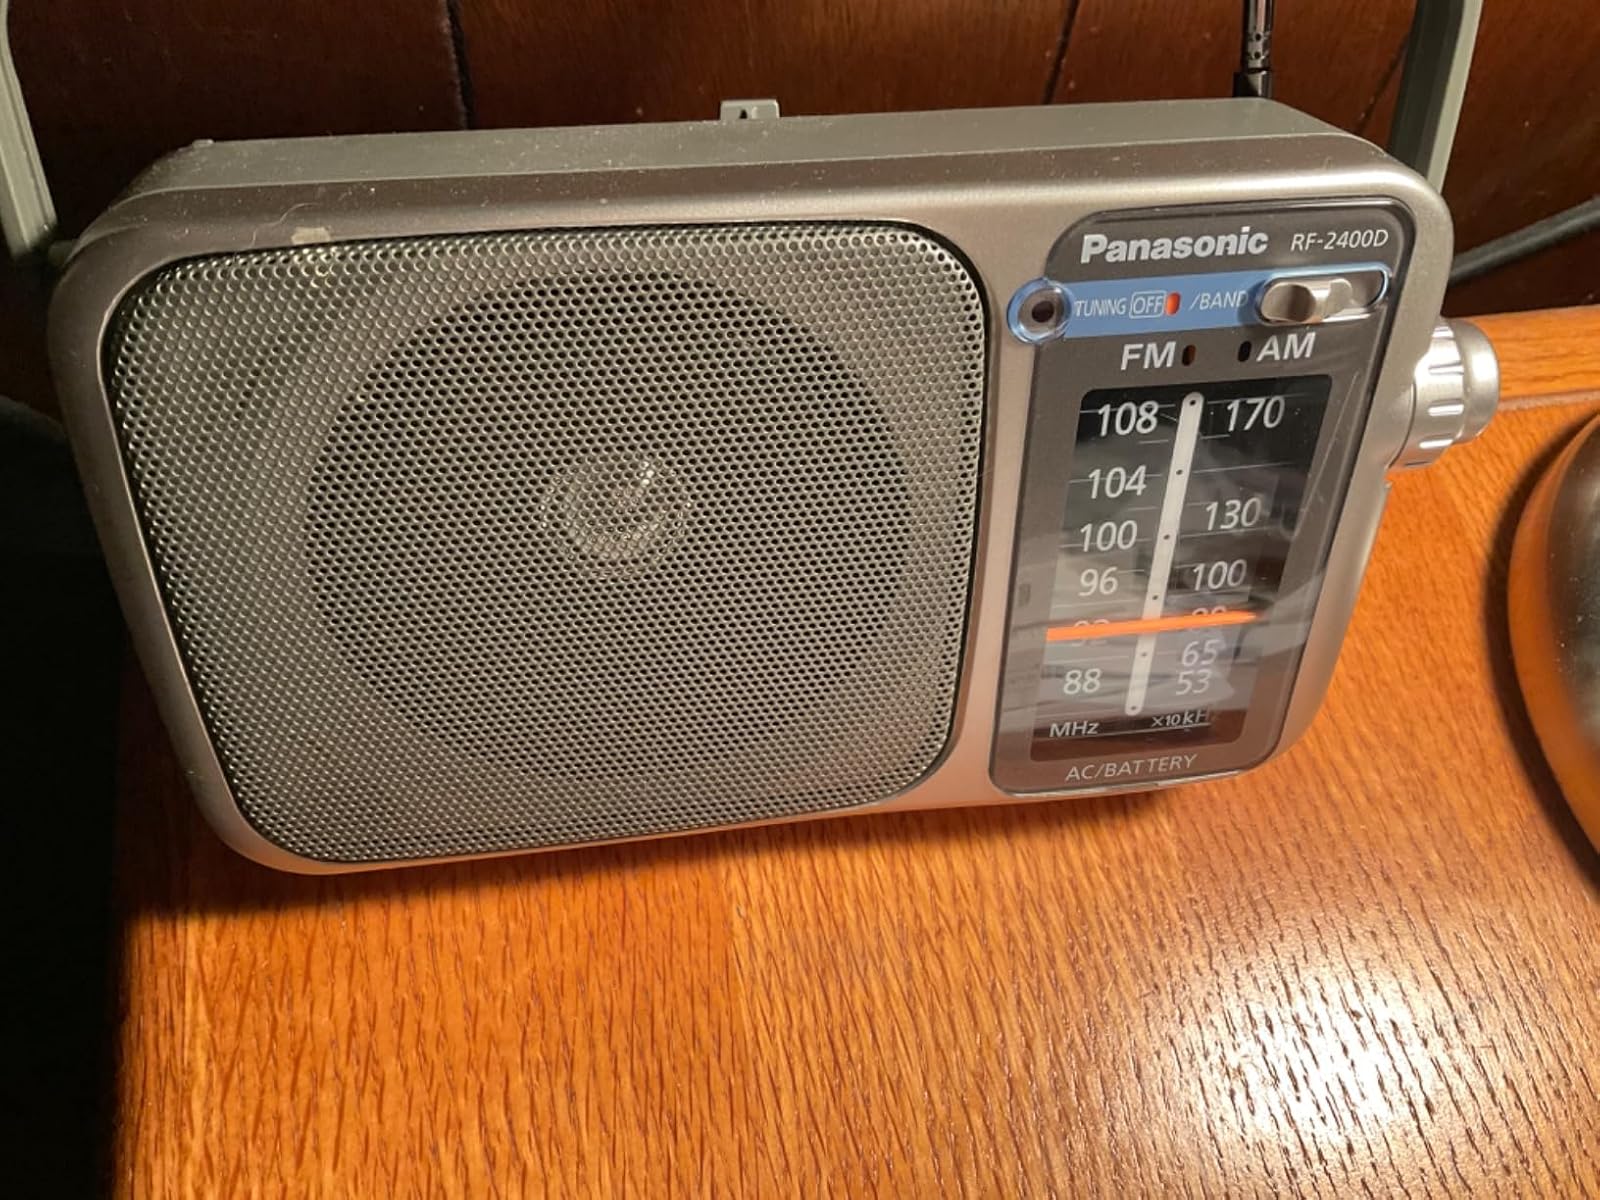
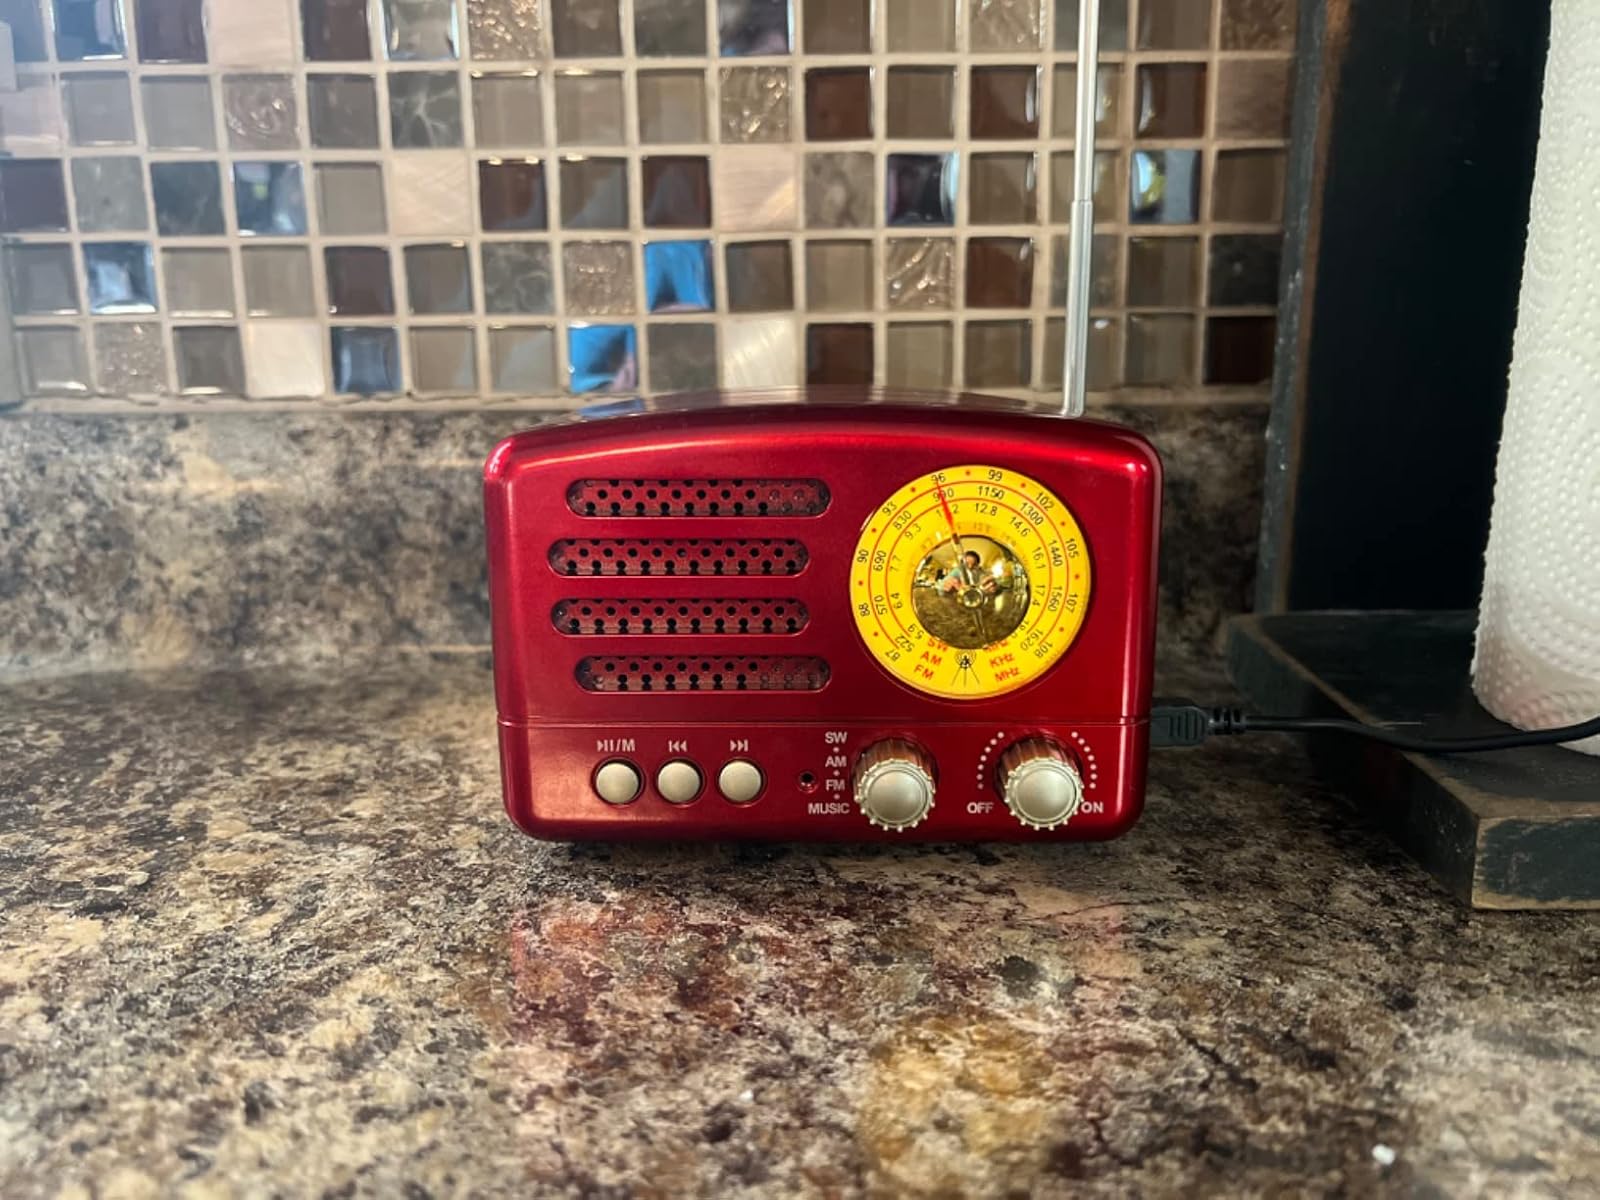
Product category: radio
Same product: no